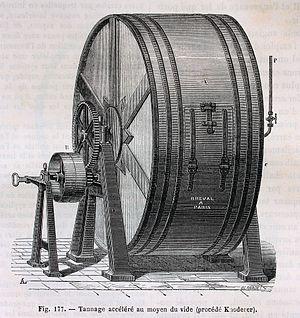
Le tannage est un procédé chimique consistant à établir des liaisons entre les fibres de collagène de peaux pour les transformer en cuir, ce qui confère à ce dernier une résistance à l'eau, à la chaleur et à l'abrasion, ainsi qu'une plus ou moins grande souplesse ou fermeté selon le type de cuir recherché. Cette opération se fait dans des tanneries. L'artisan qui pratique le tannage s'appelle un tanneur.